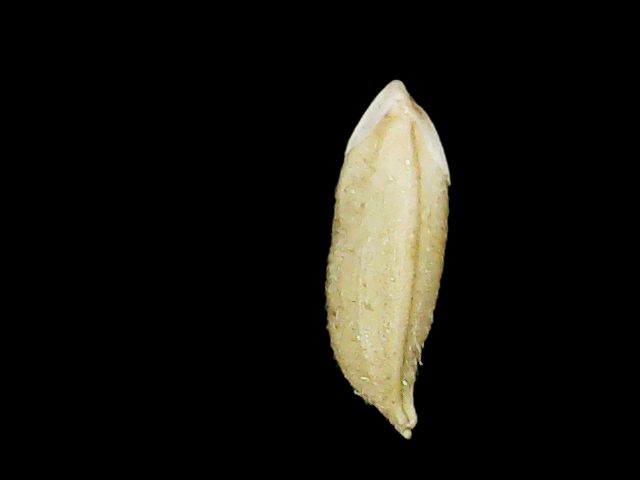
Rice variety: Binadhan12